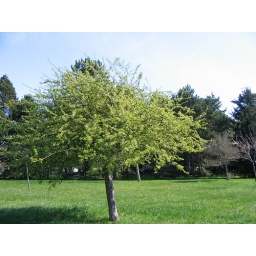
I just loved the bright green of this springtime tree in Beacon Hill Park.